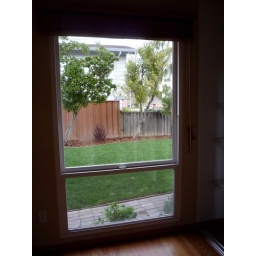
view from window in extra bedroom 2